Herbal

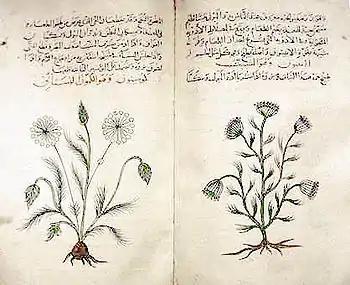
Arabic Book of Simple Drugs (c. 1334) from Dioscorides’ "De Materia Medica". British Museum

The ancient Egyptian Papyrus Ebers is one of the earliest known herbals; it dates to 1550 BCE and is based on sources, now lost, dating back a further 500 to 2000 years. The earliest Sumerian herbal dates from about 2500 BCE as a copied manuscript of the 7th century BCE. Inscribed Assyrian tablets dated 668–626 BCE list about 250 vegetable drugs: the tablets include herbal plant names that are still in use today including: saffron, cumin, turmeric and sesame.